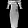
Label: Dress